Pursuit to Haritan

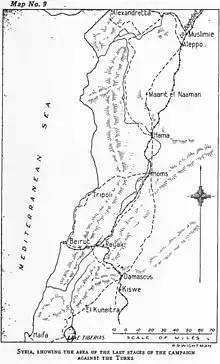
Cutlack Map 9 from the Sea of Galilee to Alexandretta with the Lebanon and Anti-Lebanon mountain ranges, rivers, the main roads and railways

The remaining soldiers in the 48th Infantry Regiment which had been part of the 16th Division, Asia Corps (formerly Eighth Army) at the beginning of the Battle of Megiddo on 19 September, set up a rearguard at Hama. However, the rearguard was eventually forced to withdraw on 19 October as Desert Mounted Corps approached.